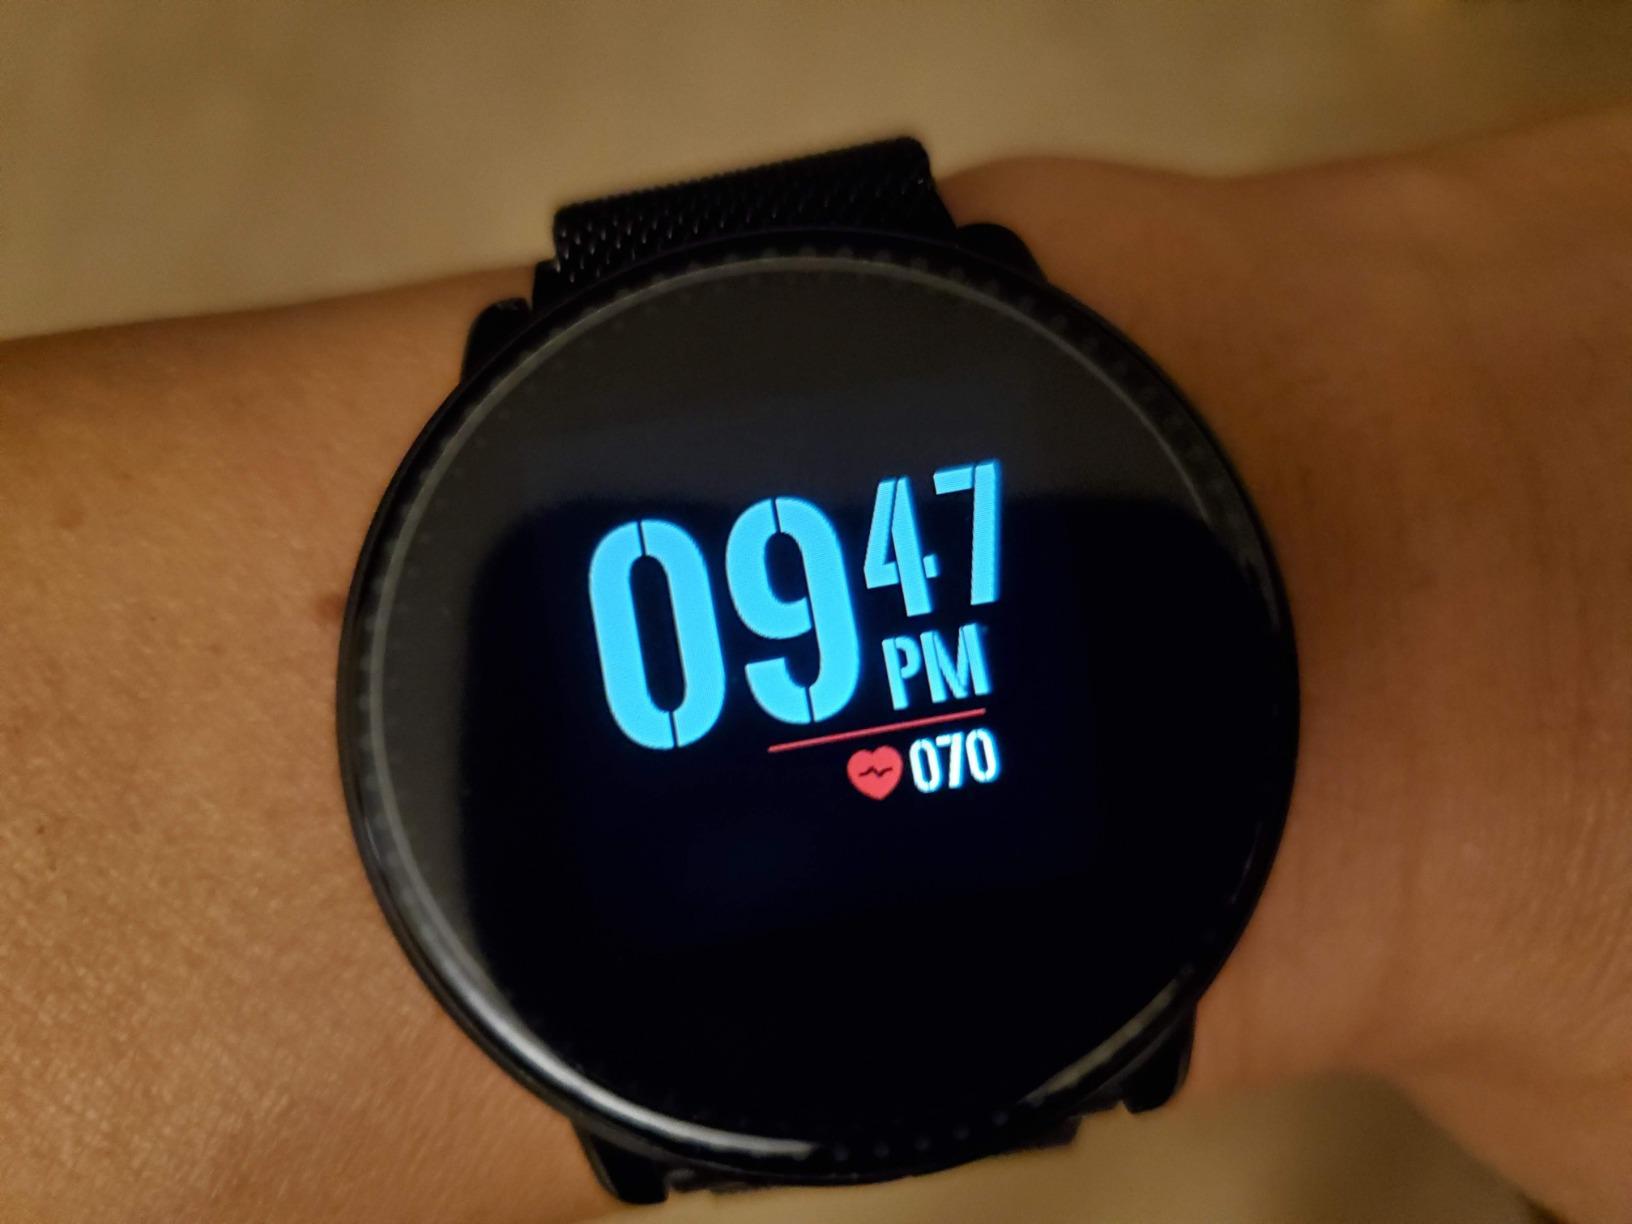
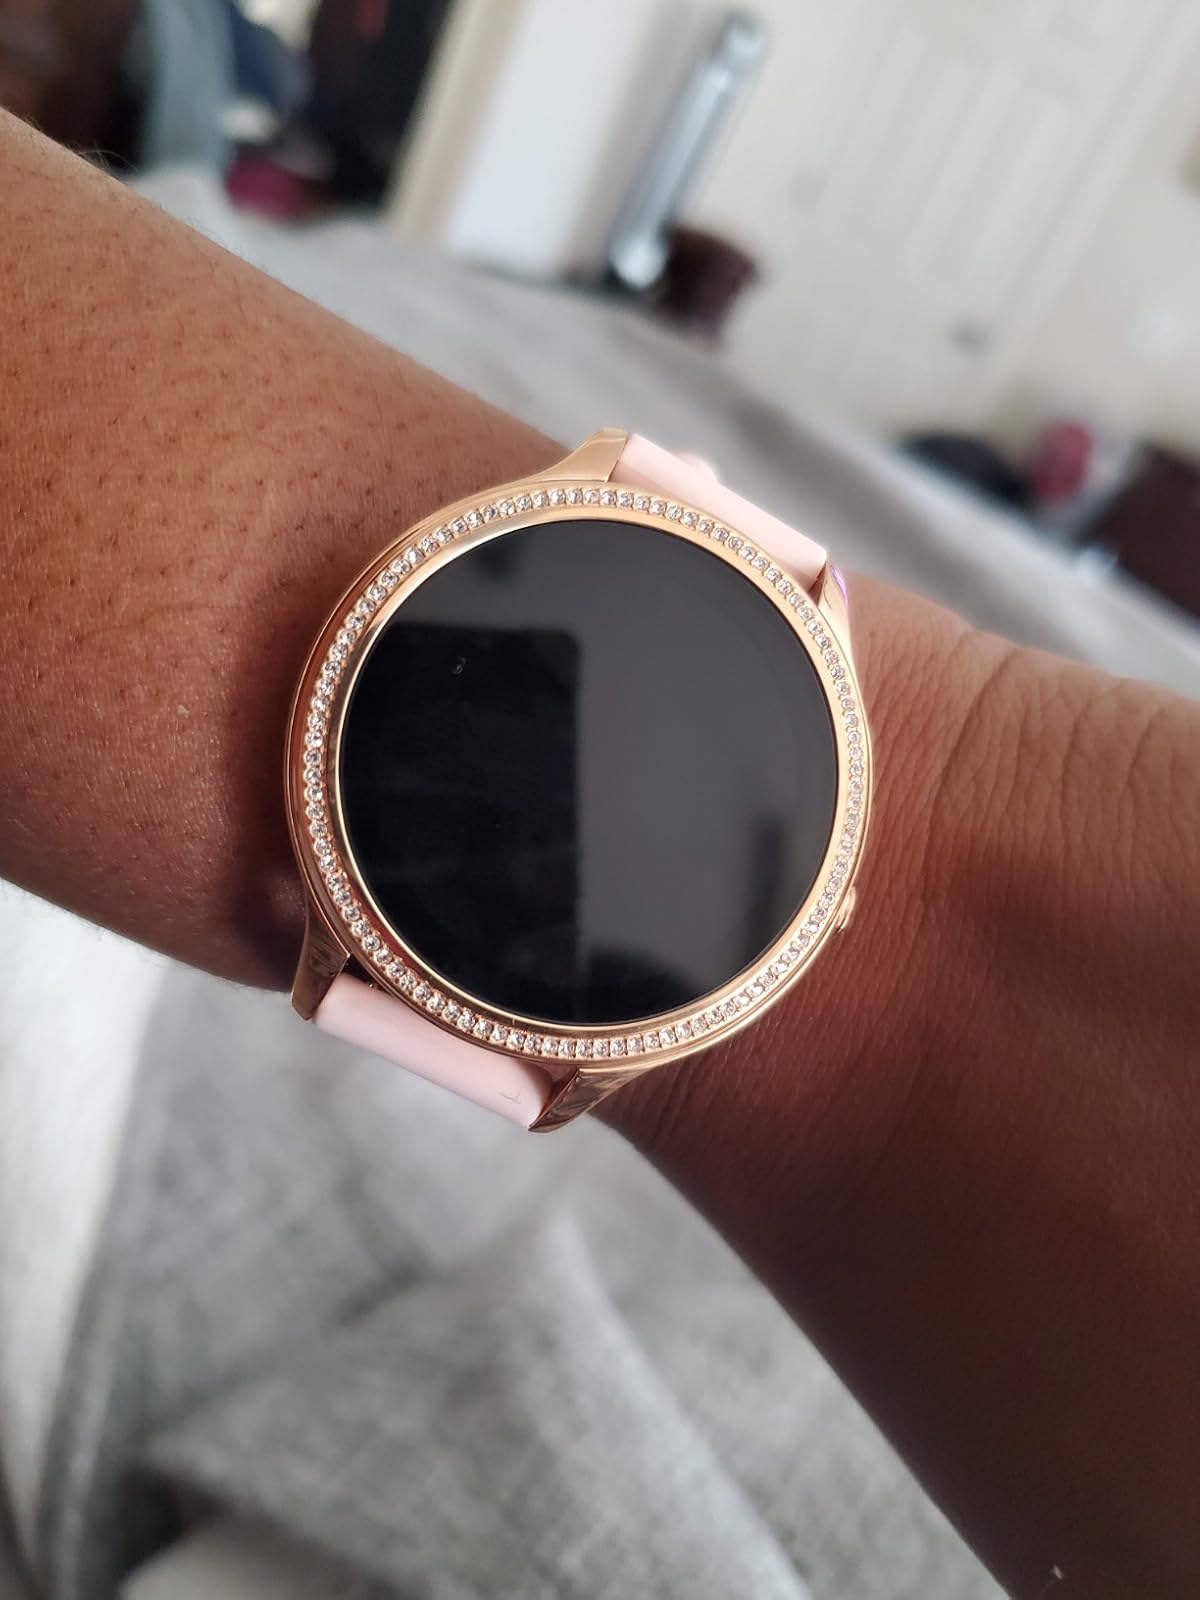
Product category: smartwatch
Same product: no